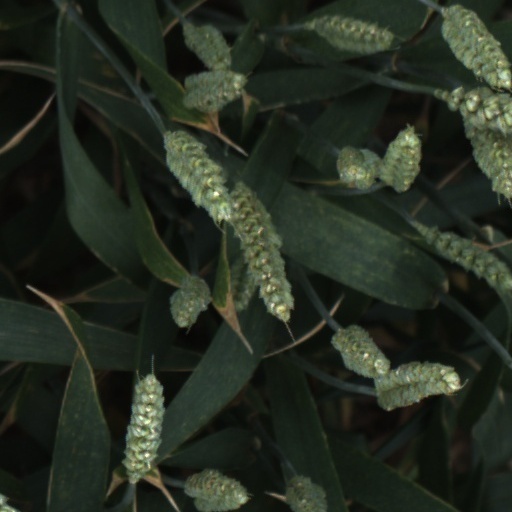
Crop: wheat